List of ice and snow sculpture events

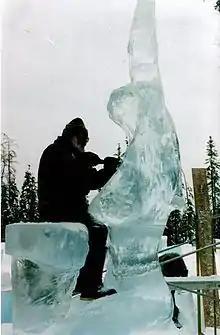
Mexican sculptor Abel Ramírez Águilar working on an entry for an ice sculpture competition

Ice Festival, Ice and Snow Festival, or Snow and Ice Festival may refer to one of the following events.